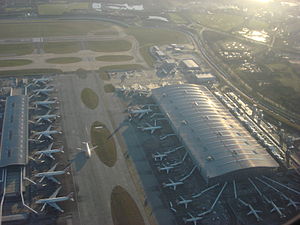
Lufthavnsterminal
Luftfoto af terminalbygninger i London Heathrow Airport. (foto: Panhard)
En lufthavnsterminal er en bygning i lufthavne der indeholder de faciliteter der skal til for at passagerer kan flyttes fra landstransport til adgangen til om bord- og afstigningen af et fly.